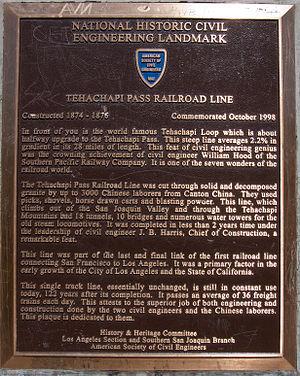
La boucle de Tehachapi est une boucle hélicoïdale ferroviaire de 1,17 kilomètres de long, située sur la ligne de l'Union Pacific Railroad qui franchit la Tehachapi Pass dans les monts Tehachapi dans le comté de Kern, en Californie. Cette ligne relie Bakersfield et la San Joaquin Valley à Mojave dans le désert de Mojave. La ligne, qui voit passer en moyenne quarante trains par jour, est une des voies uniques les plus utilisées dans le monde. Toutefois le hiatus de la voie unique est en cours de réduction, ne devrait rester que le tunnel sous la boucle.